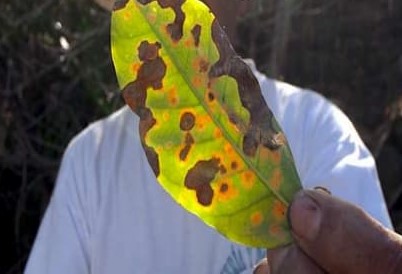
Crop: unknown
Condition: coffee_coffee_rust